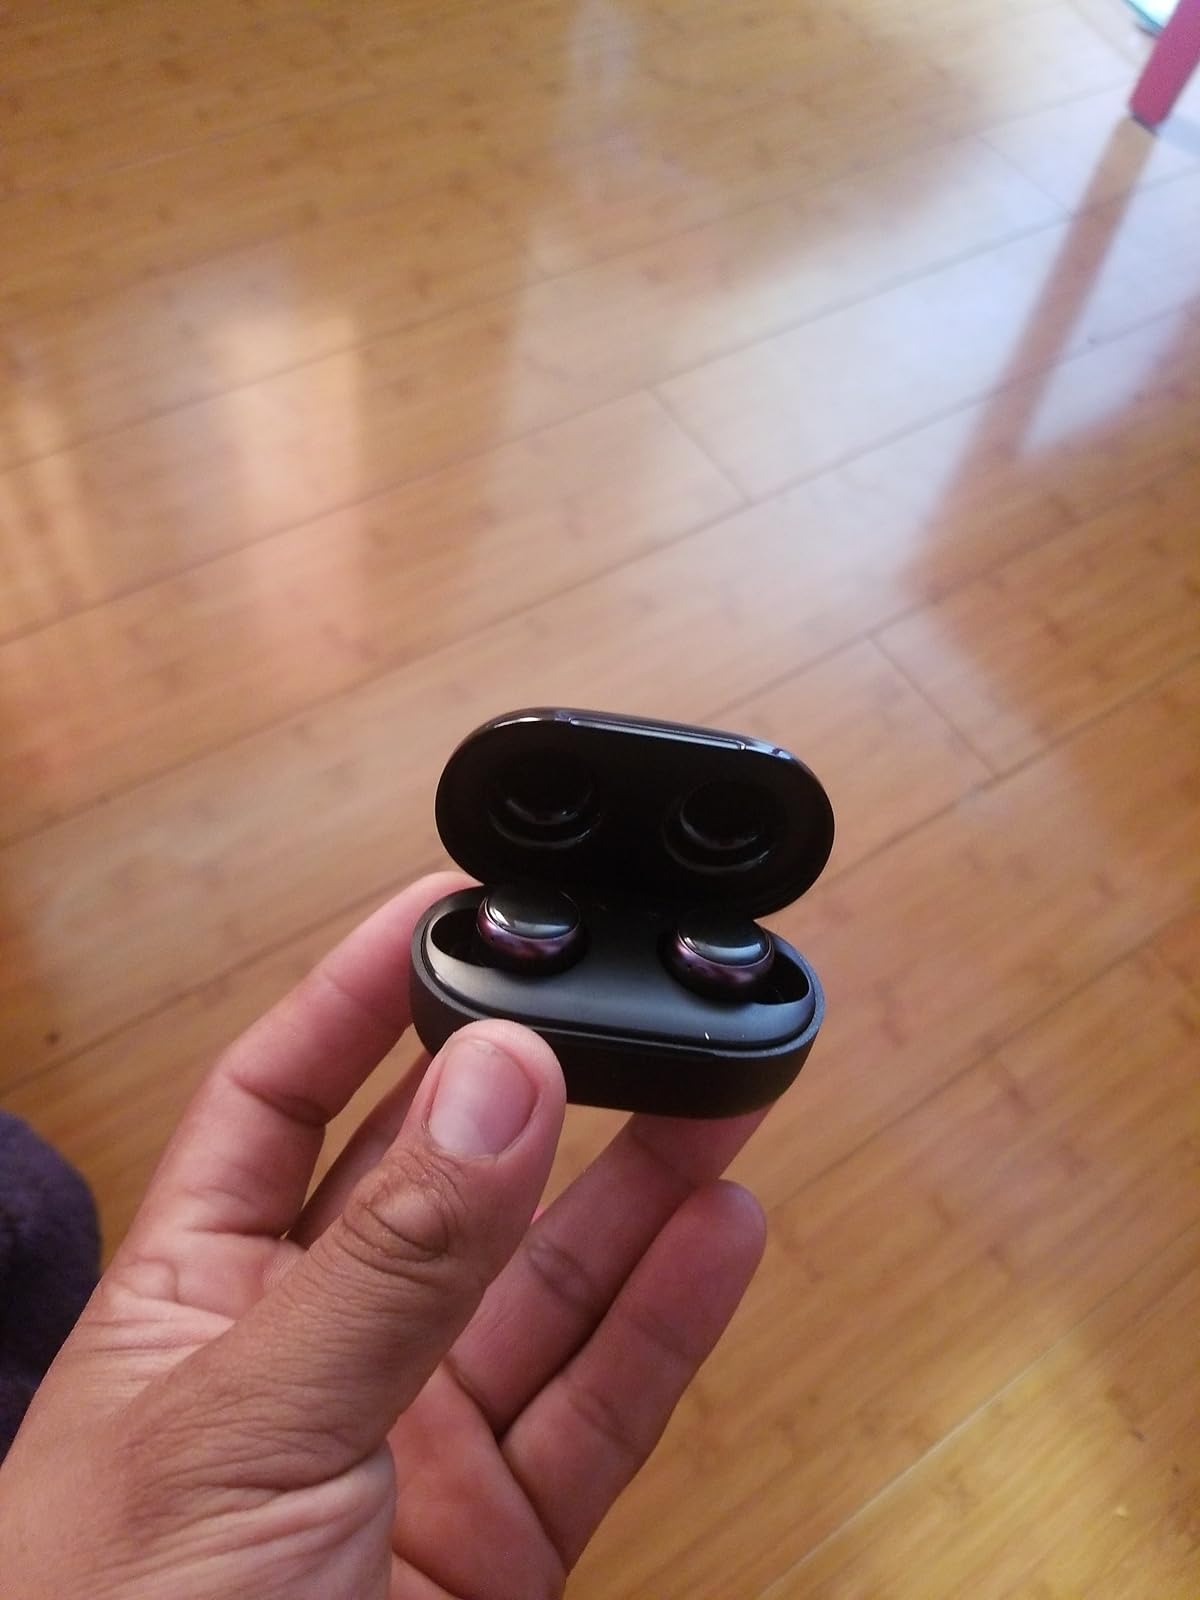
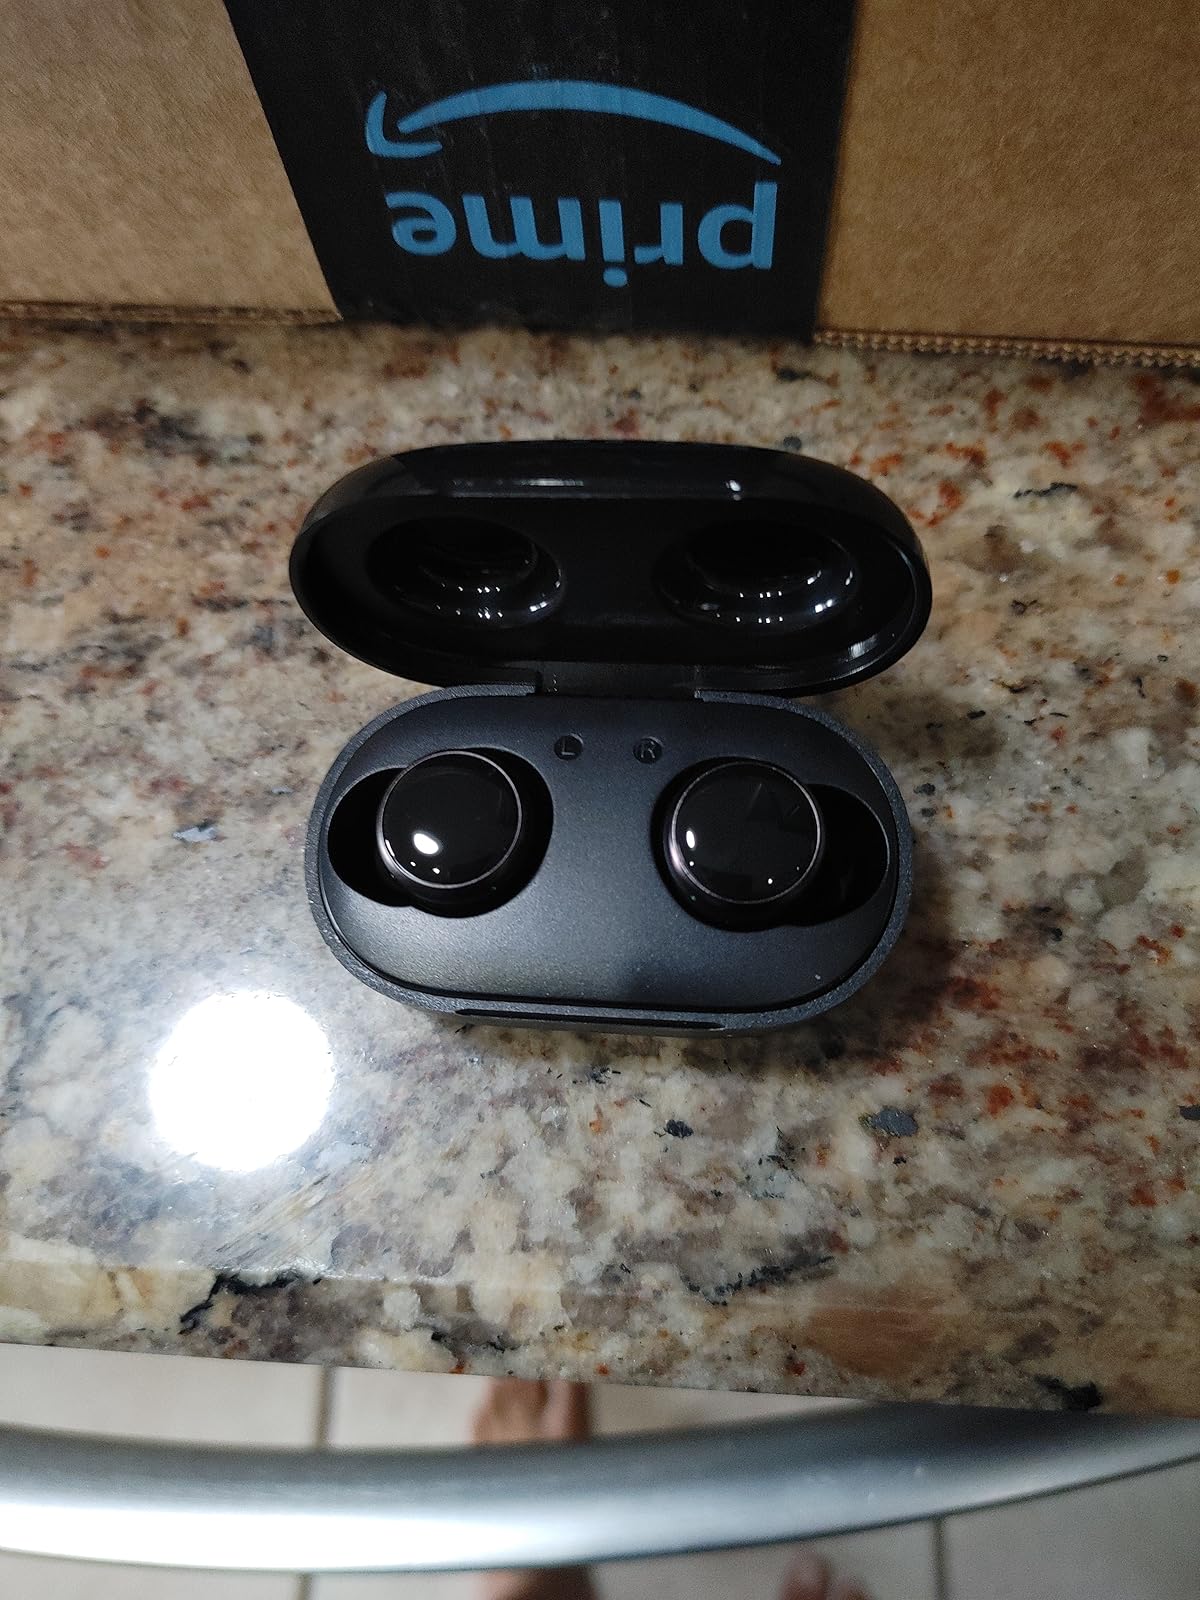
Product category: earbuds
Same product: yes